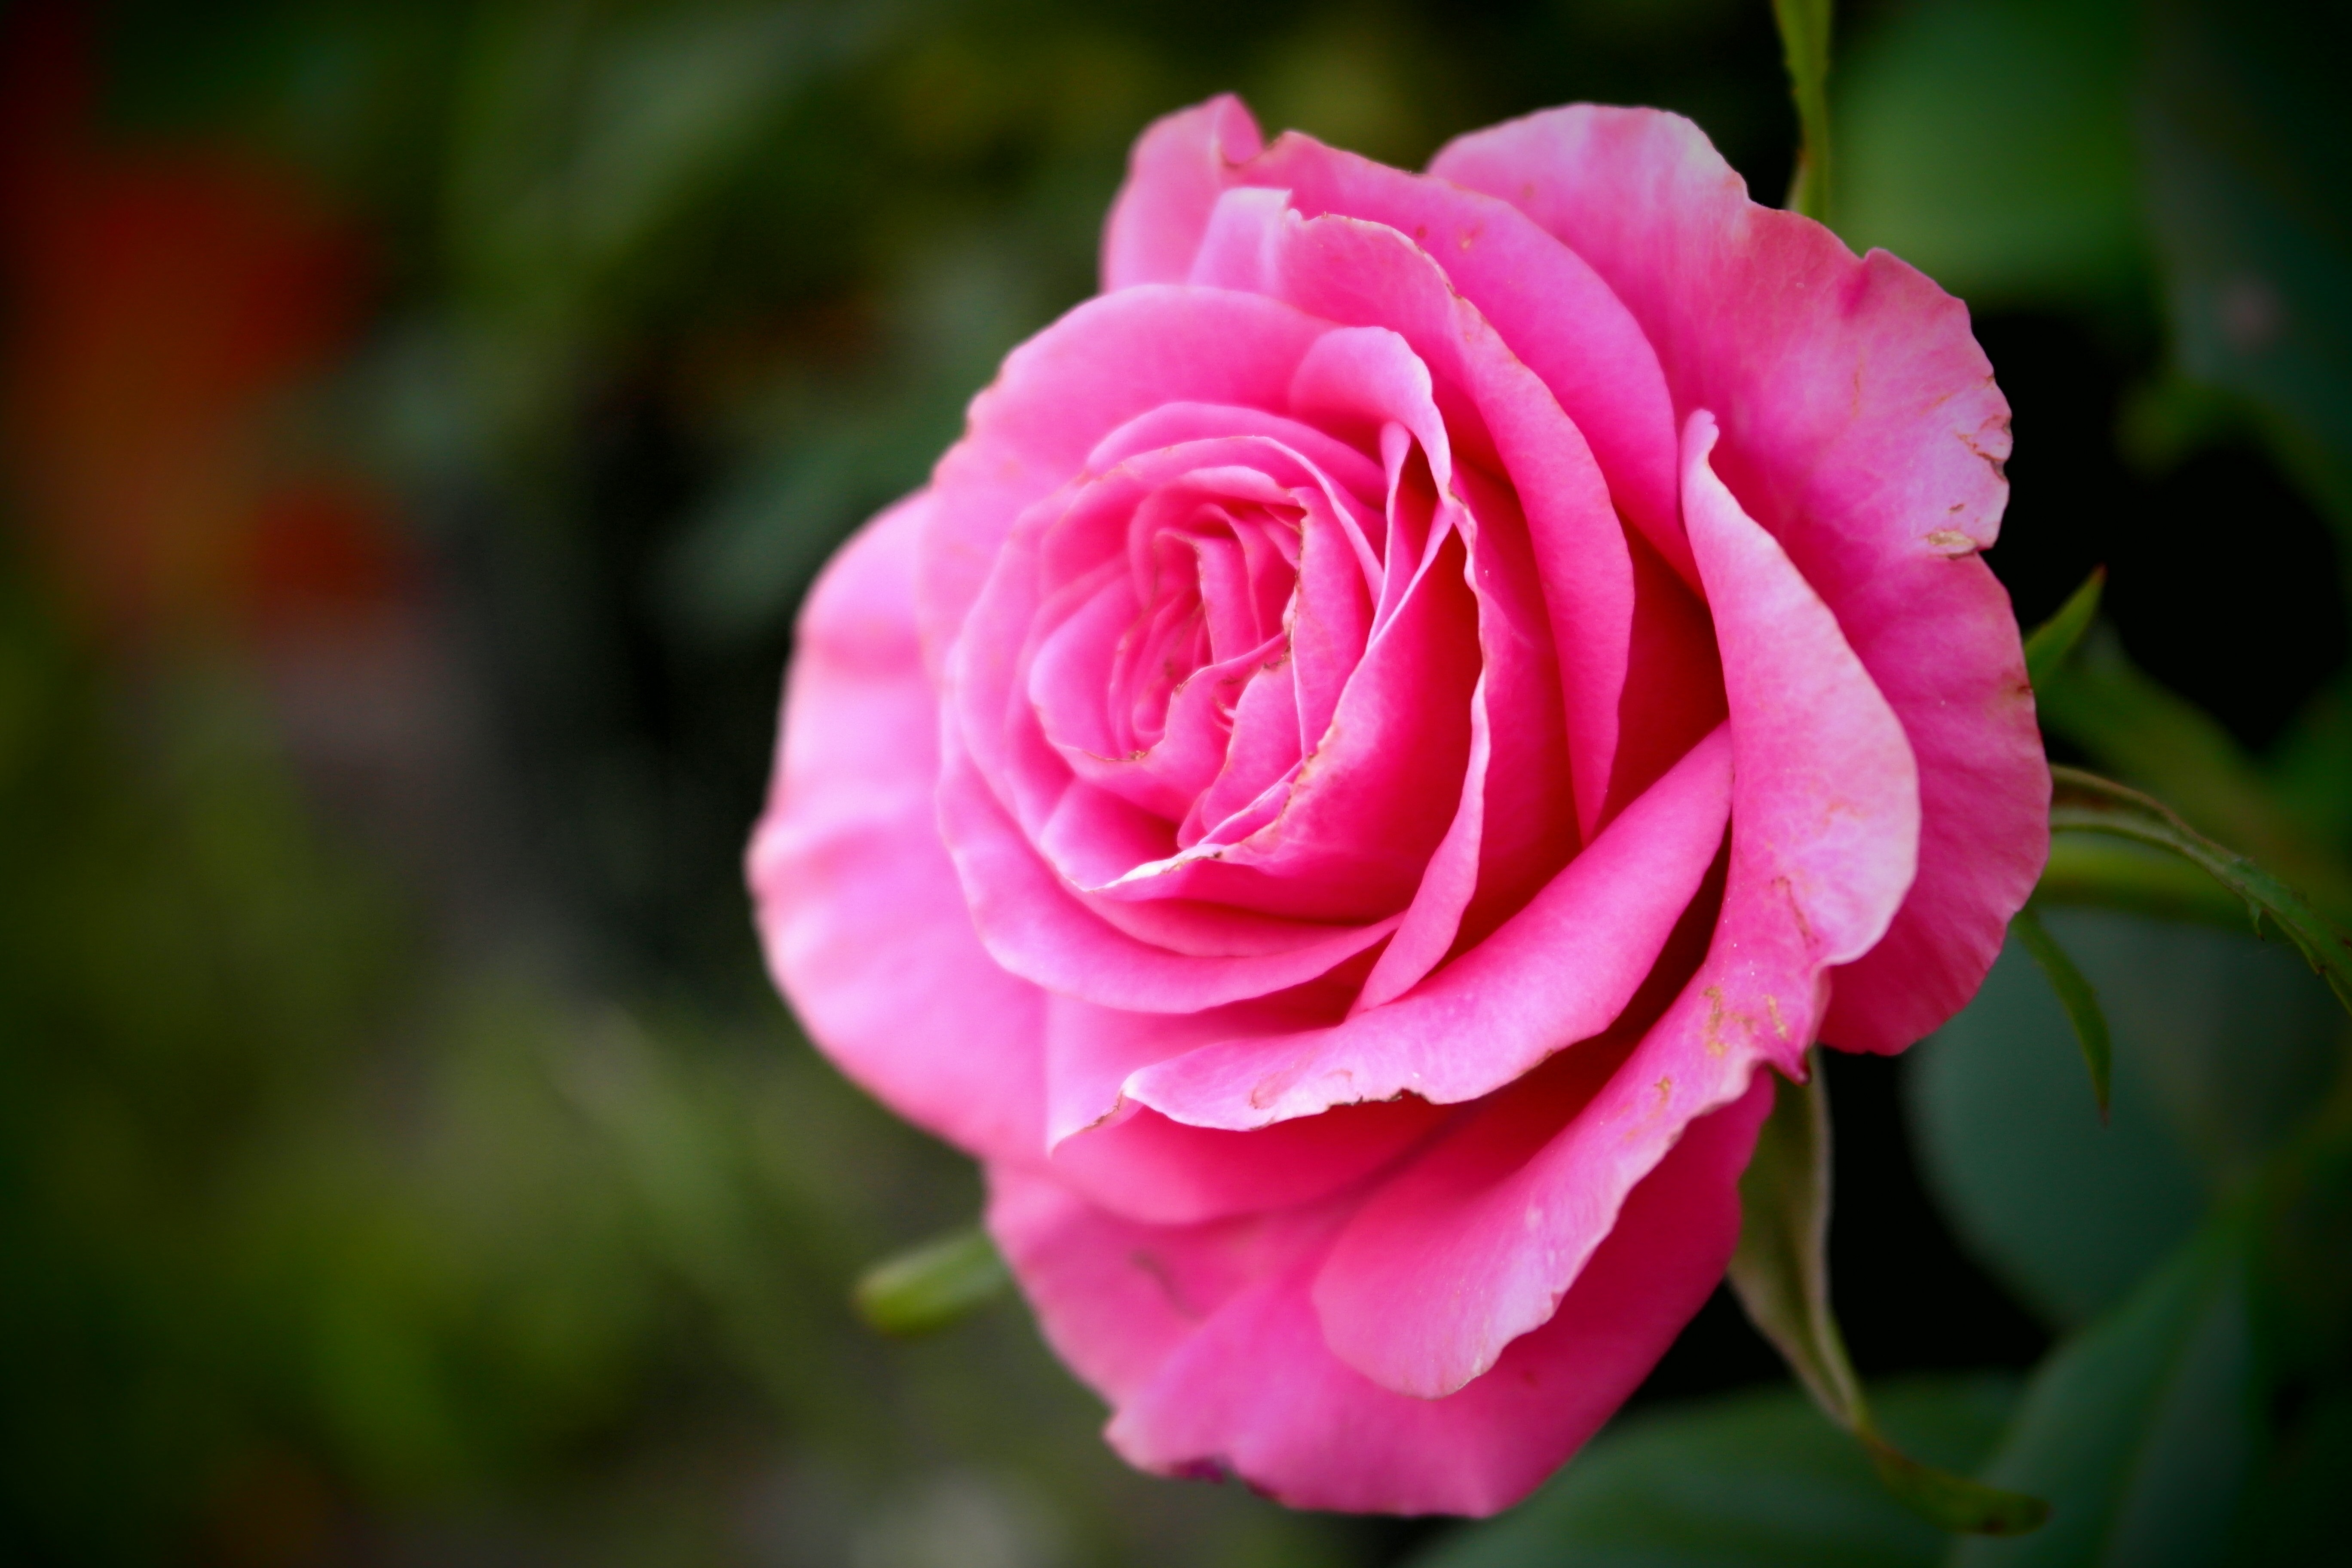
plant, flower, petal, rose, macro, pink, flora, detail, floribunda, macro photography, flowering plant, garden roses, rose family, lightness, plant stem, land plant, rosa centifolia, cerise love